Ron Saggers

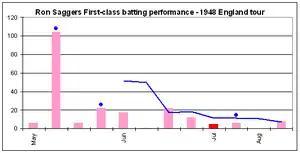
A chart showing Saggers's batting performance during the tour. The runs scored per innings are represented by the bars, with the red bars being Test innings and the pink bars being other first-class innings. The blue line is the average of the five most recent innings and the dots indicate not outs.

Saggers accompanied the 1948 Ashes tour to England as the reserve wicket-keeper behind the first choice, Tallon. During the tour, Saggers had few opportunities with the bat, generally batting between No. 8 and No. 10, because Australia's frontline bowlers included the likes of Ray Lindwall, Colin McCool, Ian Johnson and Doug Ring, who were all capable batsmen. Lindwall scored two Test centuries in his career, while McCool scored 18 first-class centuries, one in Tests. Johnson and Ring both scored more than 20 fifties at first-class level. As a result, many of the bowlers batted before he did.